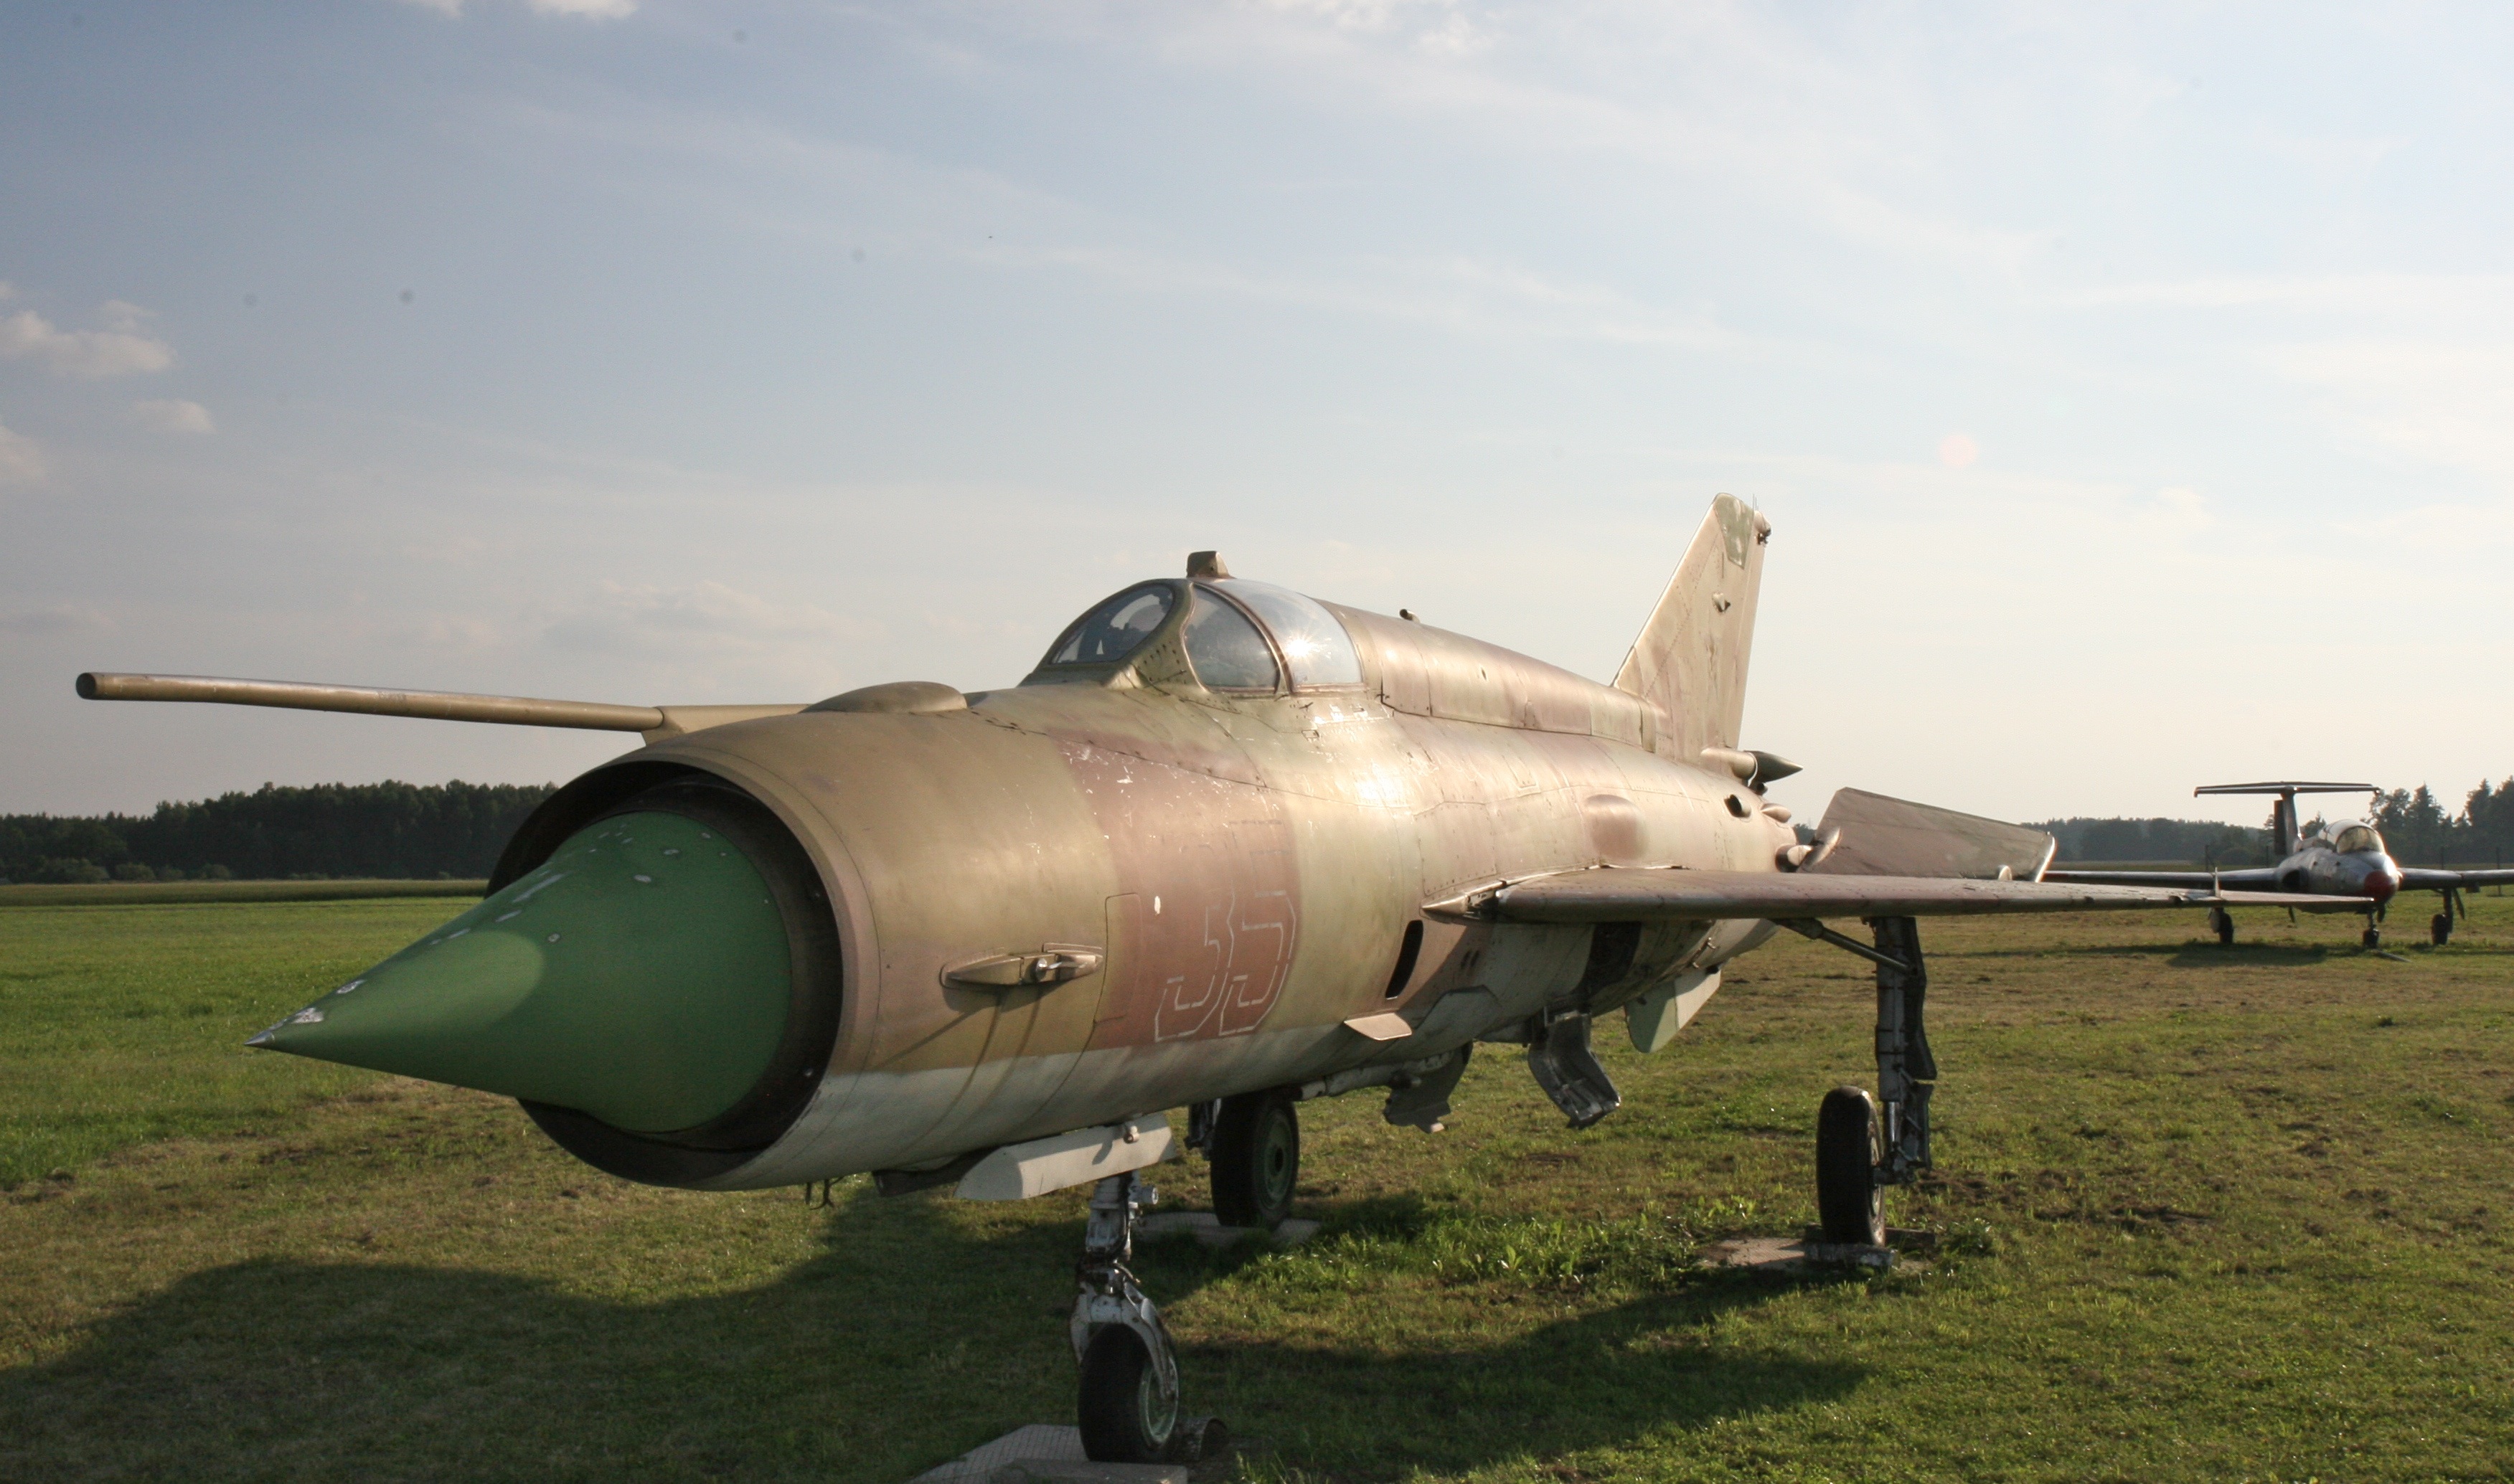
old, airplane, plane, aircraft, jet, vehicle, aviation, flight, eagle, lithuania, defense, air force, jet aircraft, fighter aircraft, military aircraft, atmosphere of earth, aircraft engine, northrop f 5, mikoyan mig 29, russian fighter